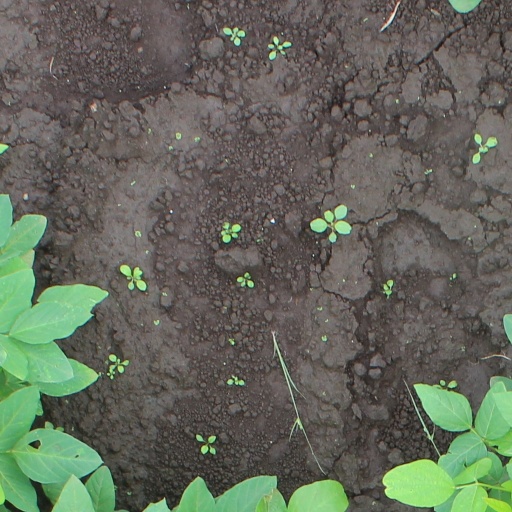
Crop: soybean